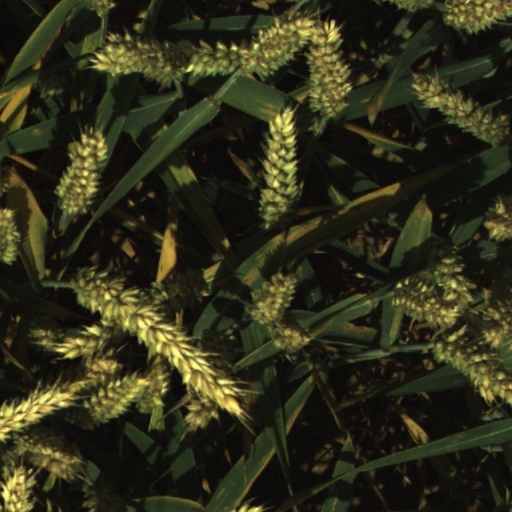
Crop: wheat